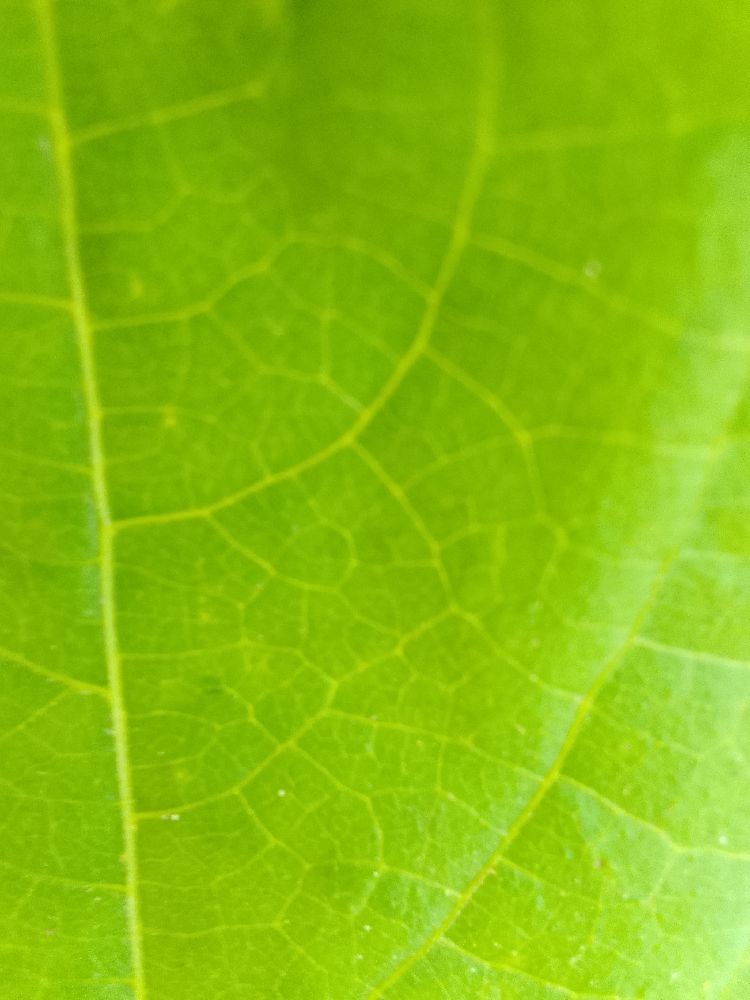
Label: healthy